Old Synagogue (Erfurt)

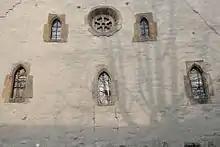
Windows on the western façade,

The oldest parts of the building have been dated by dendrochronology to 1094. There was a second construction phase in the 12th century, from which part of the western wall, with a sandstone double-arched window, has been preserved.